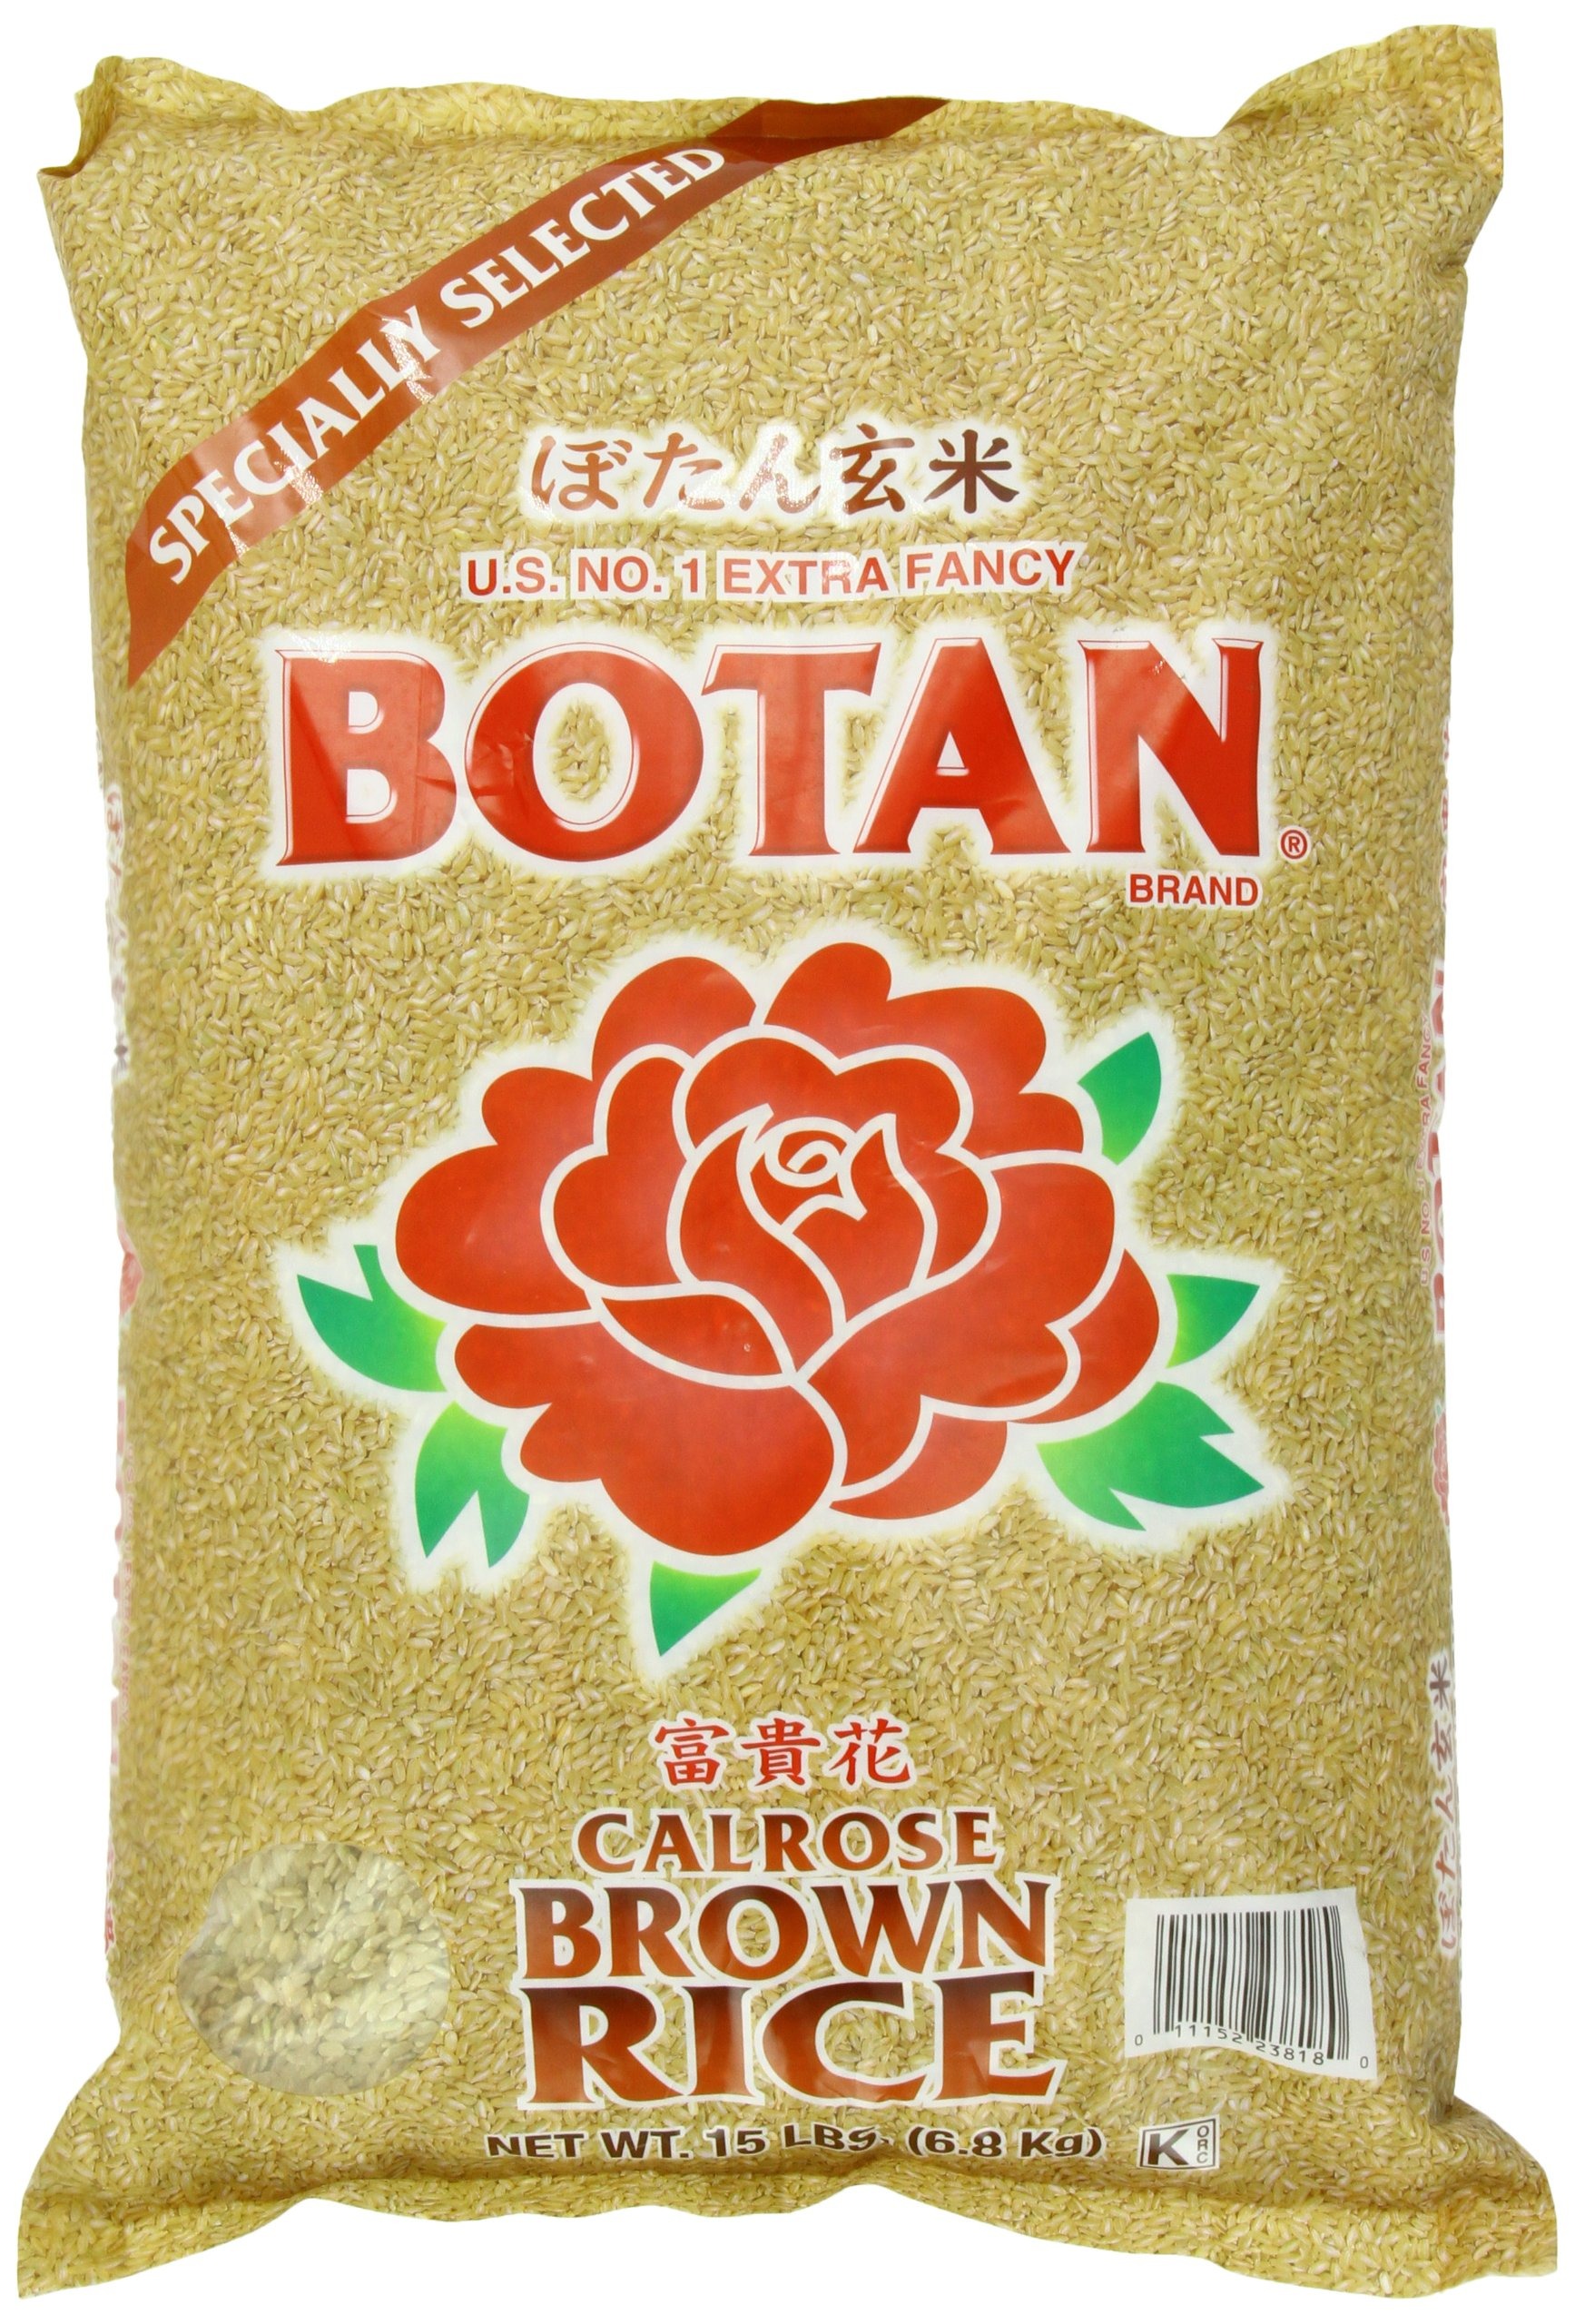
Item Name: BOTAN Calrose Brown Rice, 15-Pound
Bullet Point: 20 lb. bag
Value: 15.0
Unit: pound

Price: 39.14